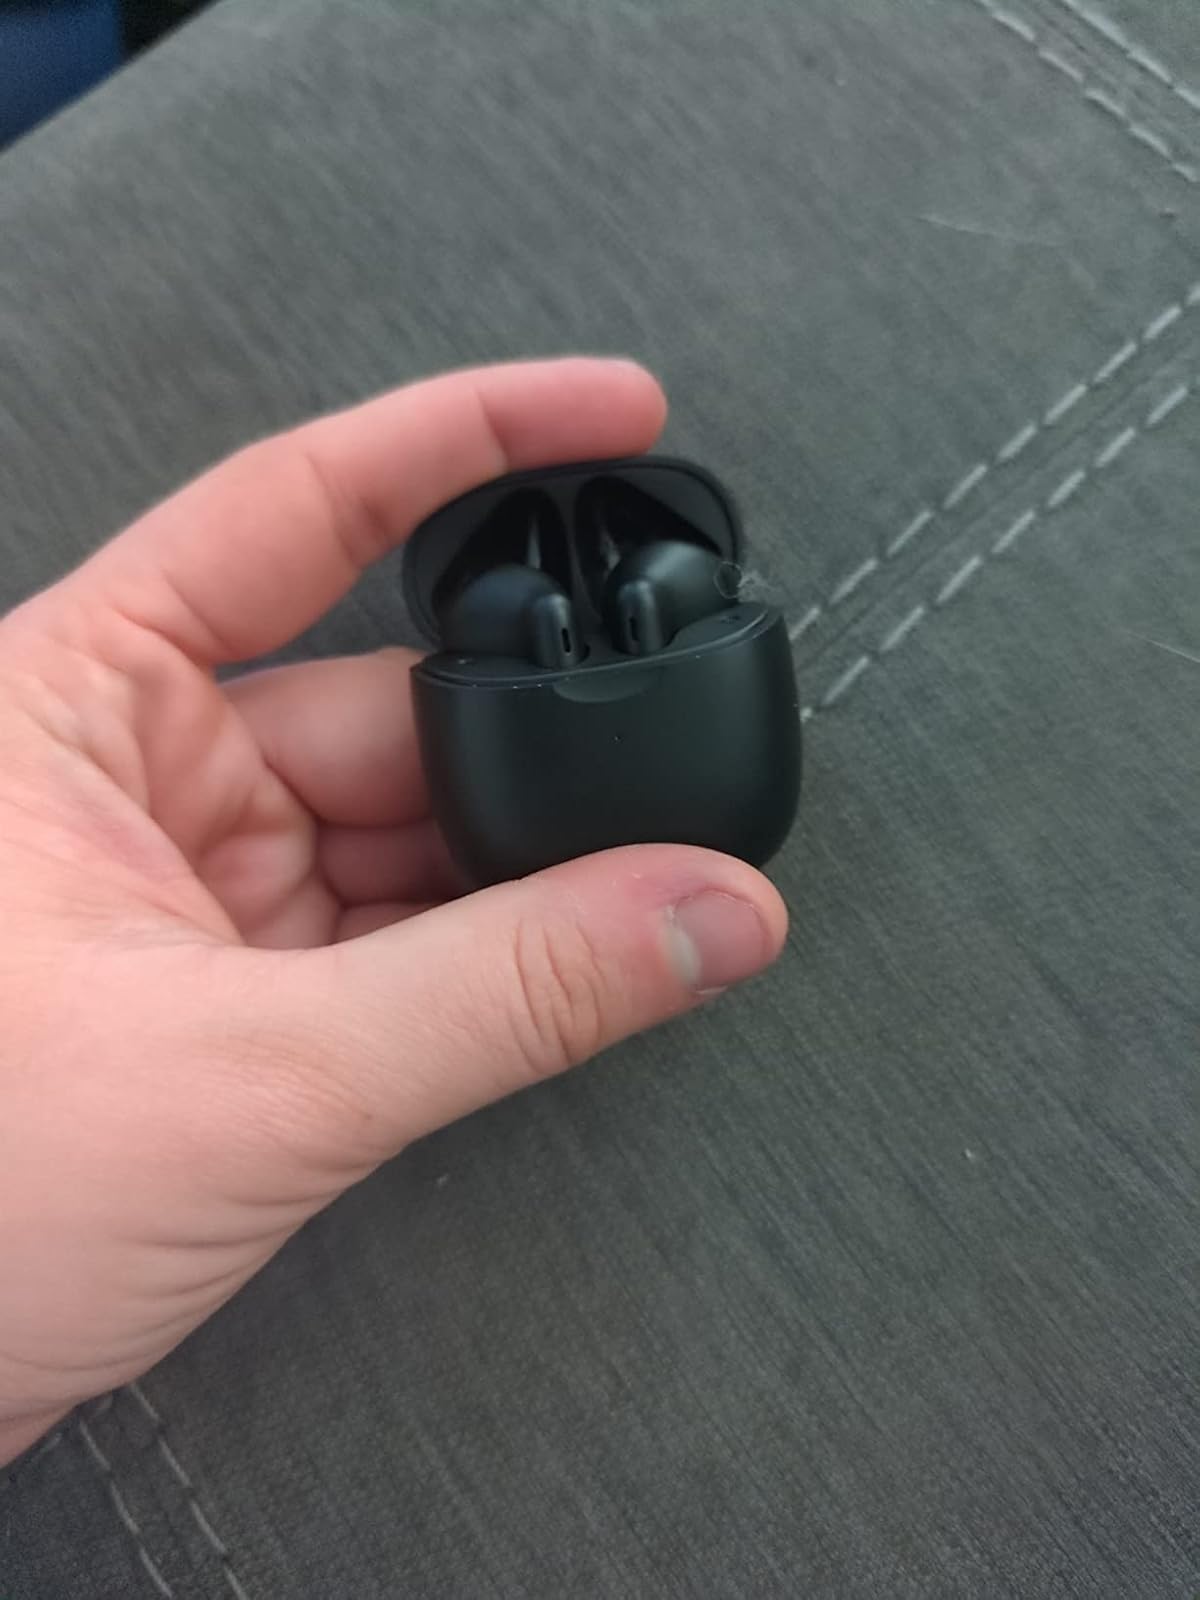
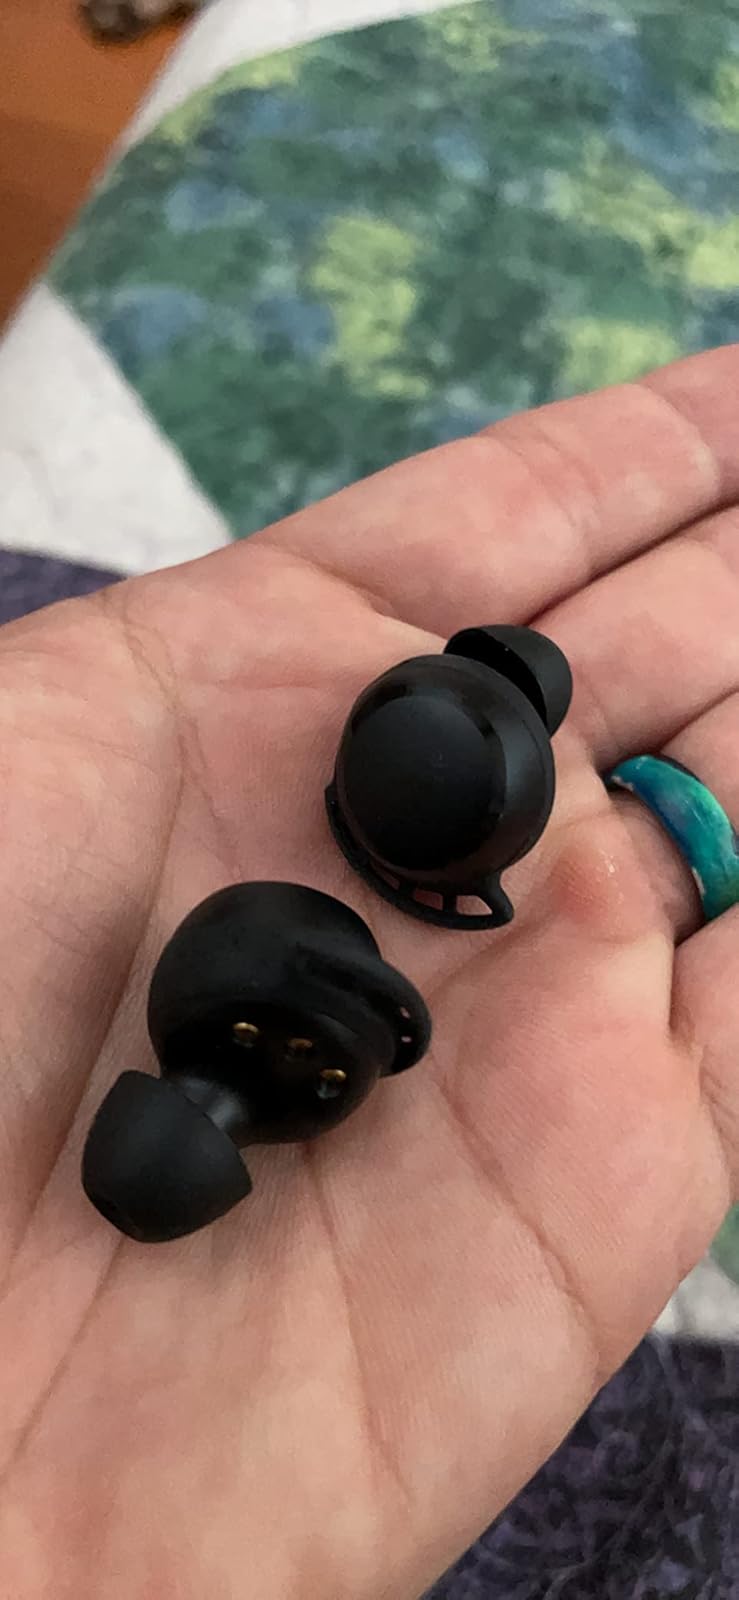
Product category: earbuds
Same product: no